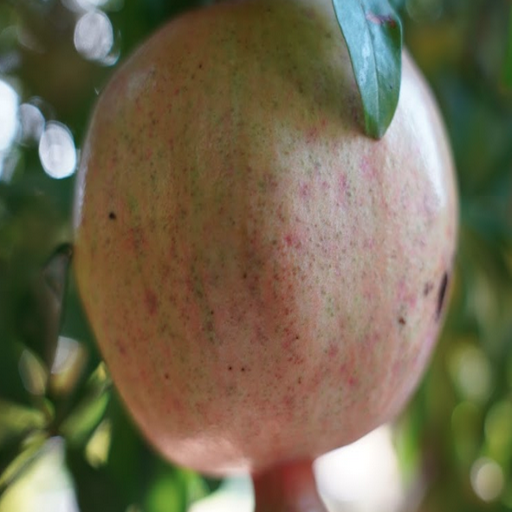
Label: Healthy